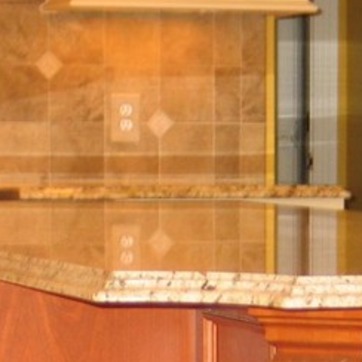
Material: polishedstone